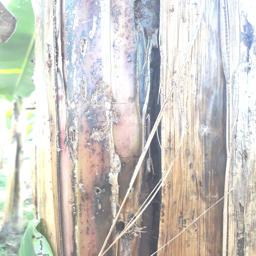
Label: PSEUDOSTEM WEEVIL